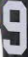
Number: 9